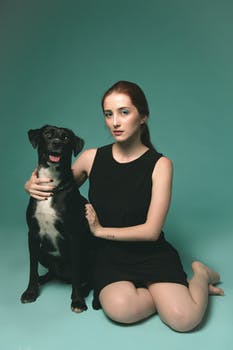
Label: No Watermark